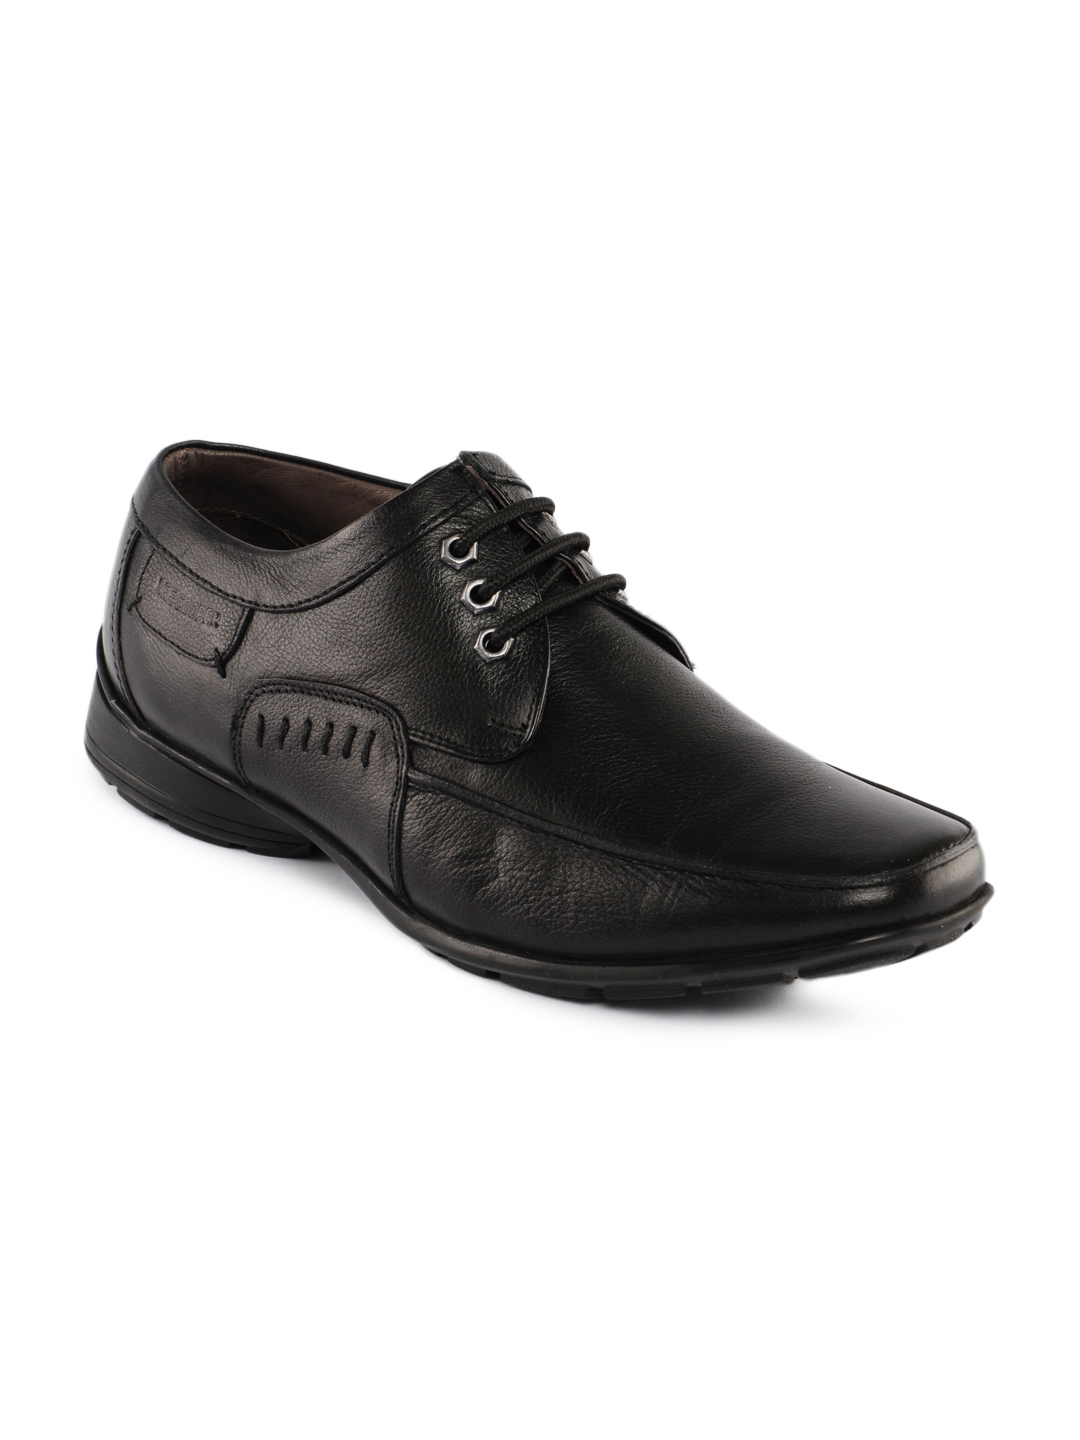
Lee Cooper Men Black Casual Shoes
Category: Footwear / Shoes / Casual Shoes
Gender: Men
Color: Black
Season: Summer 2012
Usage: Casual